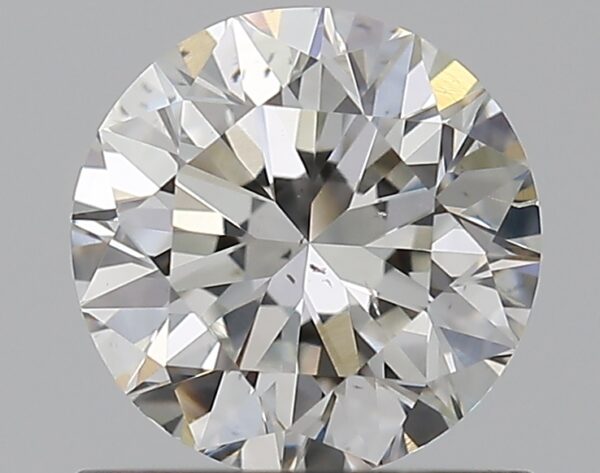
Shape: round
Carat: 0.7
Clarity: SI1
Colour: G
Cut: VG
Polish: EX
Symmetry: VG
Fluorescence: N
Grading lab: GIA
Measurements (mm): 5.57 x 5.6 x 3.55